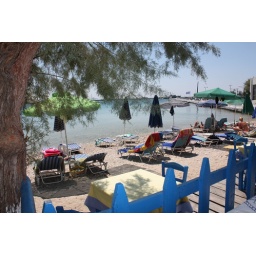
The sunbeds wore swoped for tables in the evening, so you could almost dine with your feets in the water :)